Annaprashana

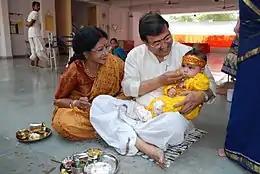
Child being fed rice during an annaprashana ceremony.

The child is bathed, dressed in ceremonial attire, and placed on the parents lap, as prayers are offered to deities to bless the child with good digestive powers, good speech, and good mental development. This is then followed by the feeding of rice in the form of a sweet pudding called kheer that is considered a holy food in Hindu religious ceremonies. Ancient Hindu texts (Smriti) provide detailed instructions relating to the performance of this rite of passage (saṃskāra) including the type, quality, and quantity, and the cooking process for the solid food that the child should be fed. It is an occasion for celebration, and extended family, friends, and neighbors are invited to attend.